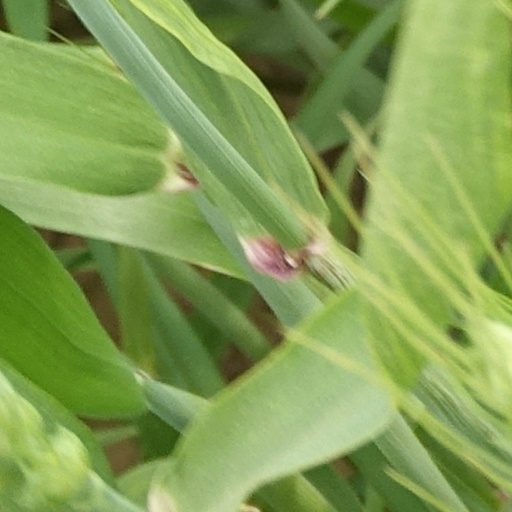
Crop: wheat